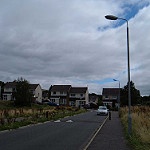
Scene: Outdoor